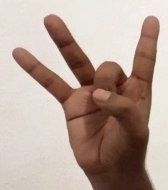
ASL sign: 8